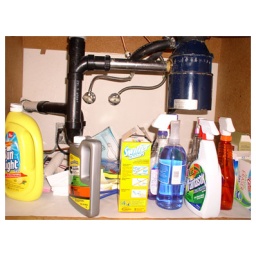
under my kitchen sink